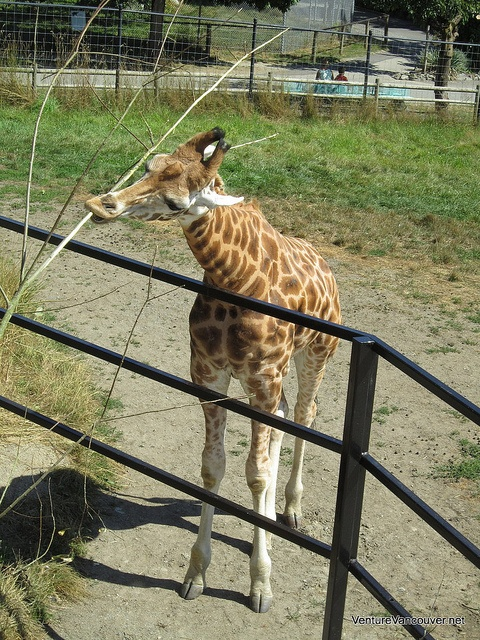
A giraffe eating a plant over a fence.
A giraffe reaches over a fence to chew on a branch.
A young giraffe leans over a fence to reach a tree.
Baby giraffe in a cage eating a tree branch.
A giraffe is standing by a fence in the grass.